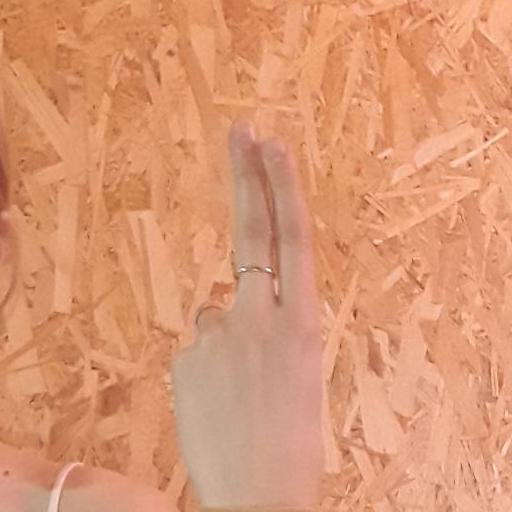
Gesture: two_up_inverted